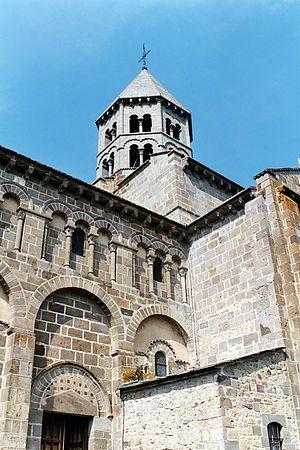
France - Auvergne - Puy-de-Dôme - Église de Saint-Nectaire
L'église de Saint-Nectaire, dédiée à Saint Nectaire d'Auvergne, est une église de style roman auvergnat qui se dresse sur le Mont Cornadore à Saint-Nectaire dans le département français du Puy-de-Dôme en région Auvergne-Rhône-Alpes.